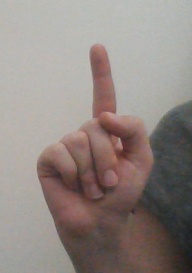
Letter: bb